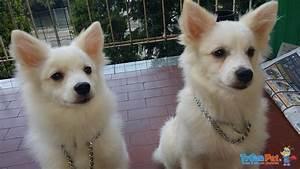
dog